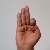
The image shows a hand gesture representing the letter 'F' in Indian Sign Language.